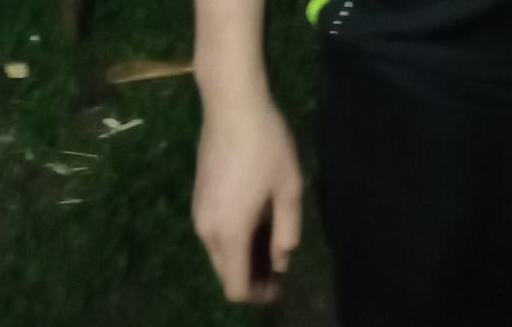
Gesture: no_gesture